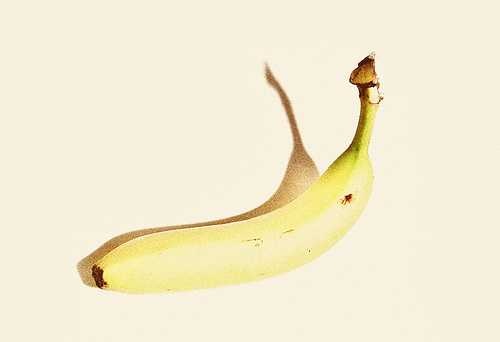
Label: Banana